Alpha Jamison

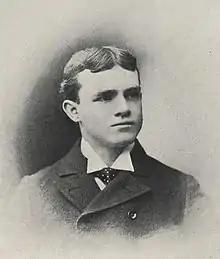
Jamison from 1897 Purdue yearbook

Alpha Pierce Jamison (November 27, 1875 – April 12, 1962) was an American football player and coach of football and basketball. He served as the head football coach at Purdue University from 1898 to 1900, compiling a record of 11–11–1. Jamison was also the head basketball coach at Purdue for two seasons from 1899 to 1901, tallying a mark of 12–1.